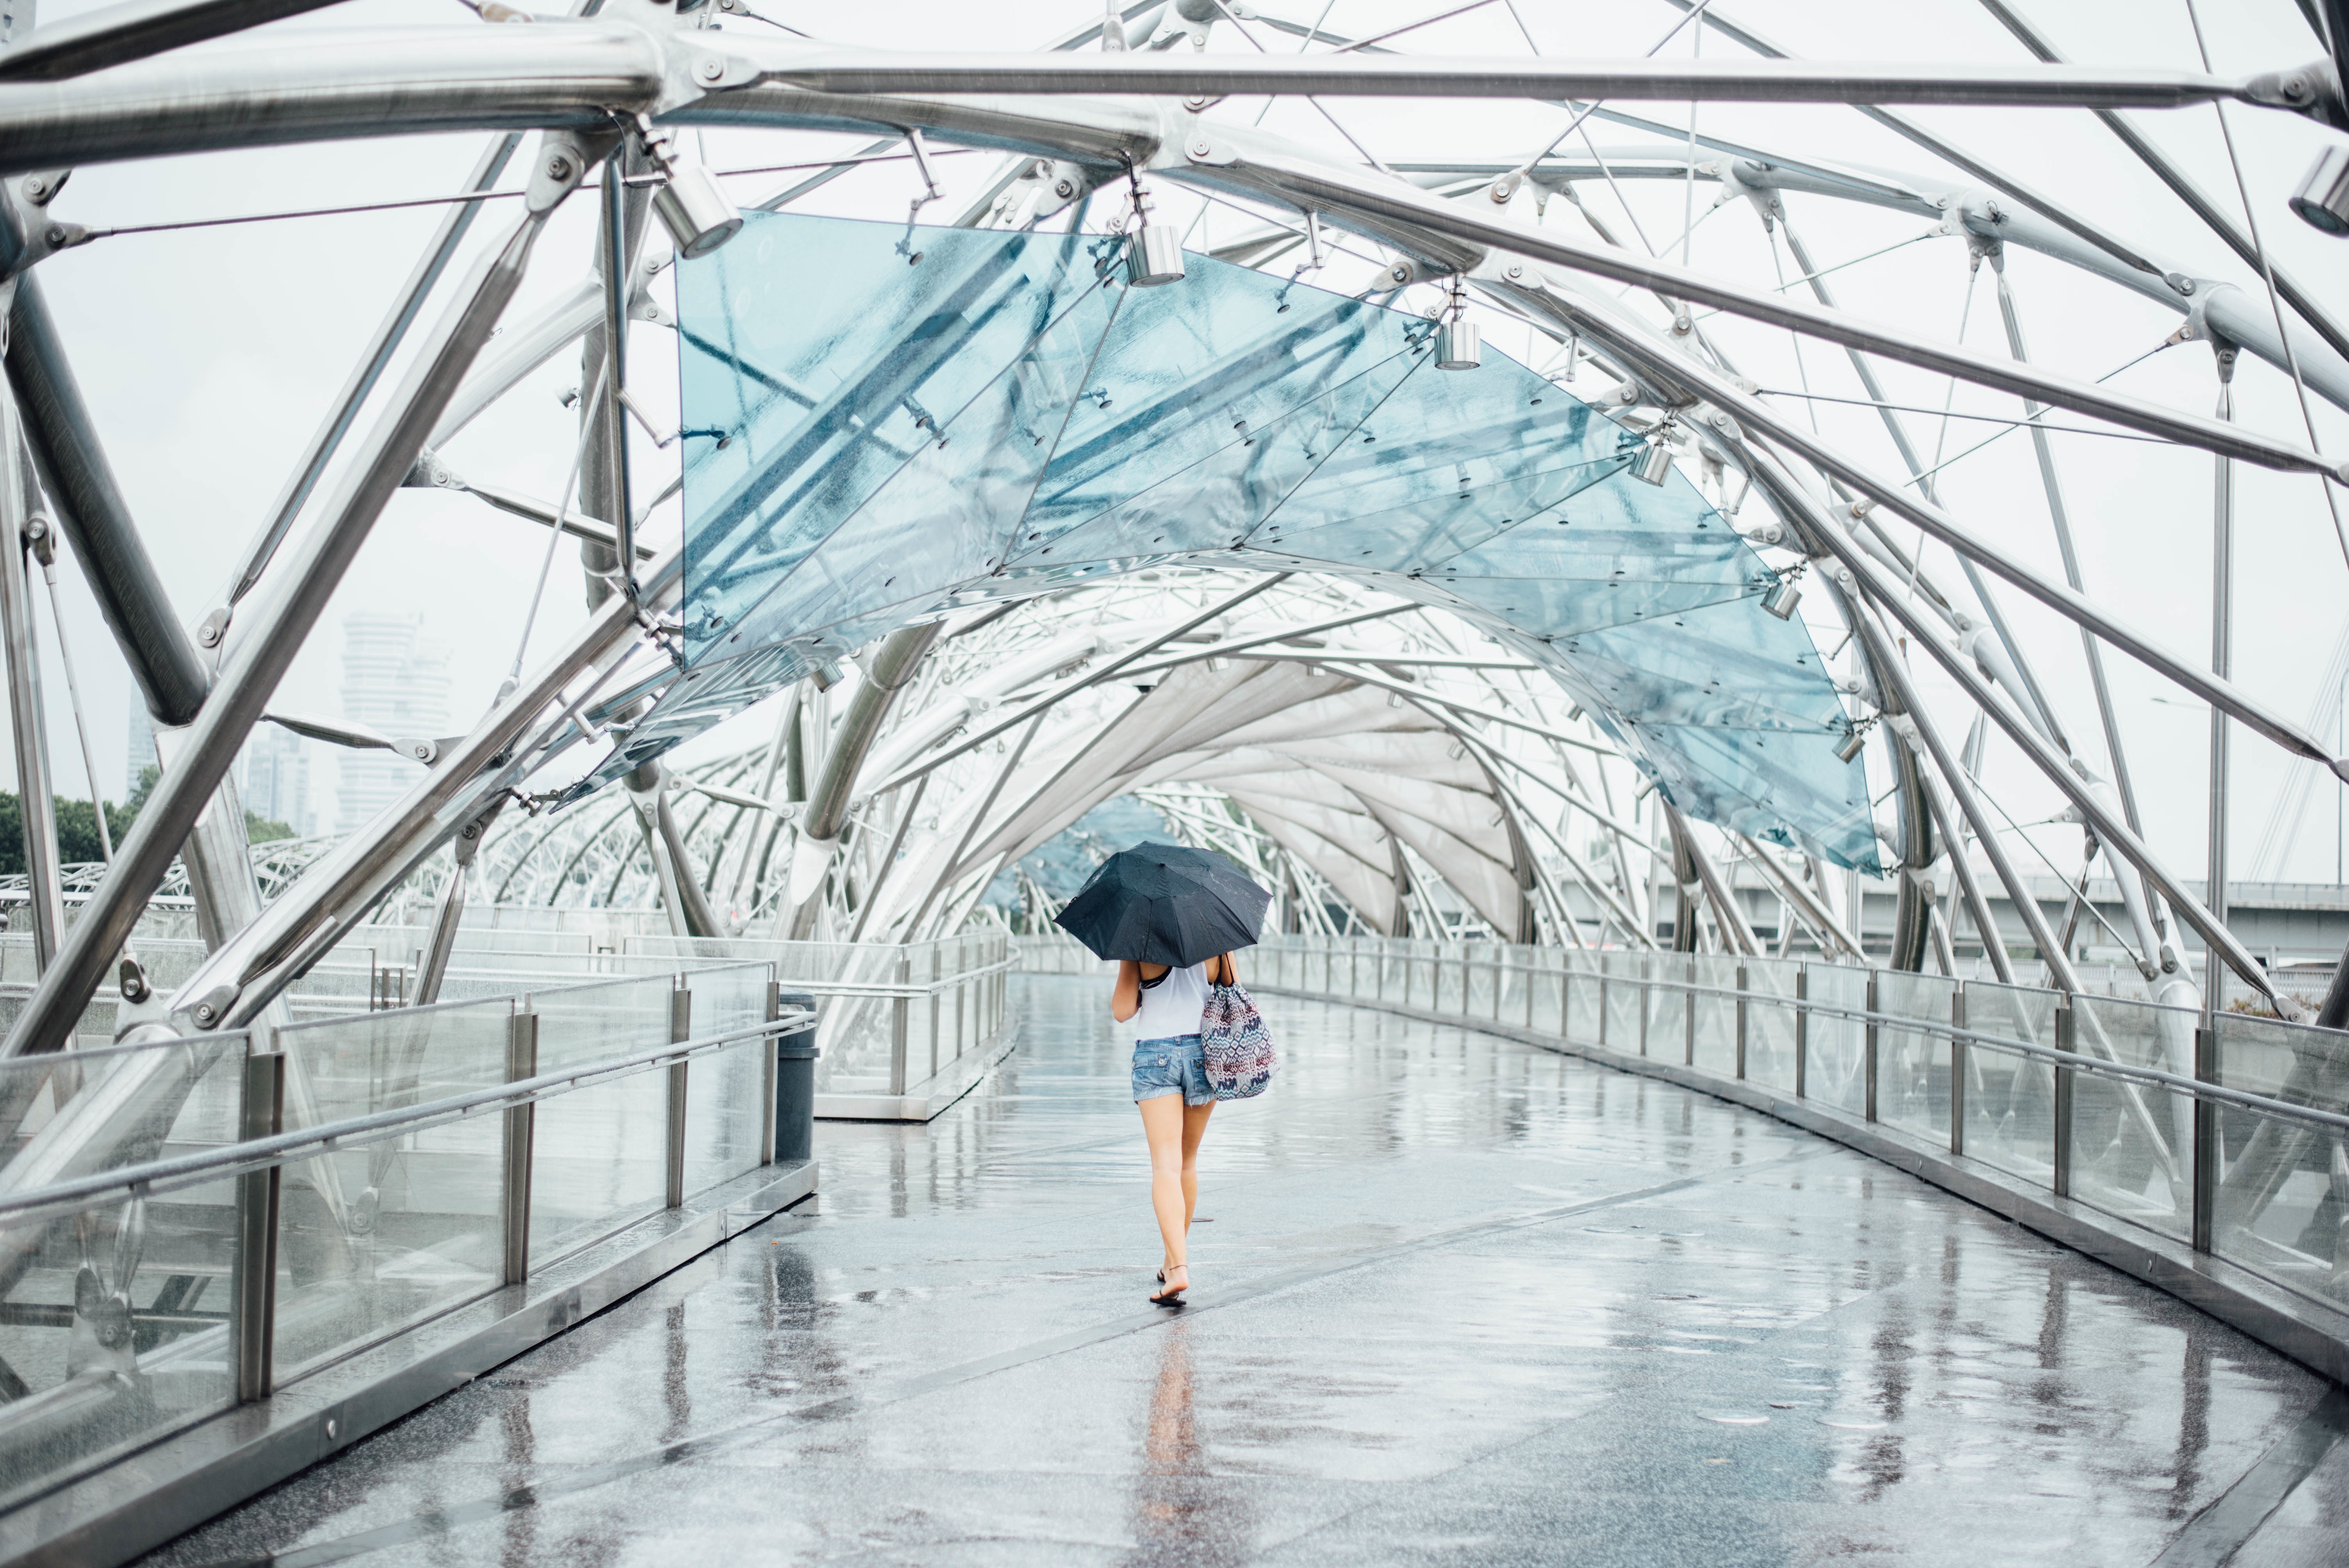
winter, bridge, arch, greenhouse